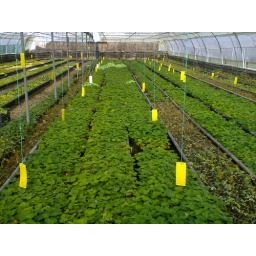
Yellow glue board placed in green house manufacture by Russell IPM